The Maids (film)

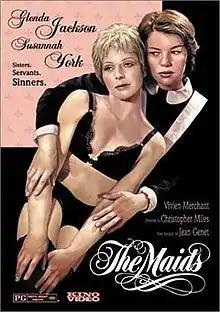

The Maids is a 1975 British film that was directed by Christopher Miles. It is based on the play of the same title by the French dramatist Jean Genet. The film stars Glenda Jackson as Solange, Susannah York as Claire, Vivien Merchant as Madame, and Mark Burns as Monsieur. The film was produced by Ely Landau for the American Film Theatre, which presented thirteen film adaptations of plays in the United States from 1973 to 1975.